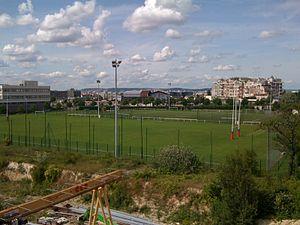
Stade des Bouvets à Nanterre, emplacement du projet Arena Stadium
La Paris La Défense Arena, nommée U Arena jusqu'au 12 juin 2018, anciennement Arena 92, est une salle modulable et polyvalente à Nanterre, juste derrière l'Arche de la Défense, ouverte en octobre 2017 et inaugurée le 16 octobre 2017.